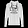
Label: Pullover